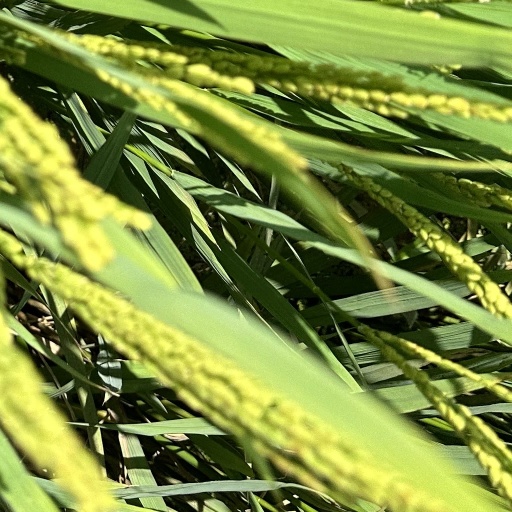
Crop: rice